Giengen

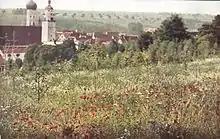
Giengen circa 1910

The 18th century was somewhat uneventful for Giengen and the city was relatively spared by the War of the Spanish Succession and the other wars of the century. Not much happened in the sleepy city: the belfry of St. Georg’s church’s was rebuilt after a fire and a new baptismal font was donated by a prominent citizen; an organ-making shop opened business; one Jakob Osswald and his daughter are beheaded for “incestua cum filia”. A 1734 survey showed that there were "130 horses, 150 heads of cattle, many pigs and 1,000 sheep" in the tiny Free Imperial City, which had a distinct rural character. In 1732, the city, imitating other Protestant states, took in 12 Protestant families that, along with hundreds of others, had been expulsed from Salzburg by the Prince-Archbishop. Emperor Charles VII stayed briefly at the Bürgermeister’s house in 1743, and on his way back from Italy in June 1788, Goethe stayed for two nights at the "Goldenen Gans" Inn, where he spent 2 gulden in victuals. The population then was about 1770, almost unchanged from a century earlier.